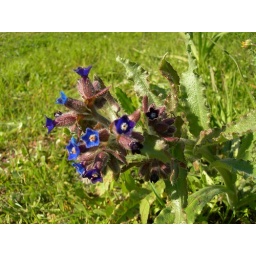
Blue flowers growing by the Rio Guadiana near the old road from Alcoutim towards Laranjeiras. February 2008.